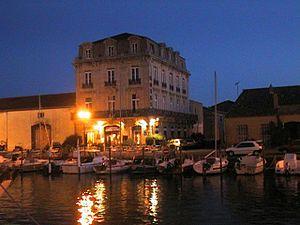
Rade de Marseillan pendant la nuit, Hérault, France.